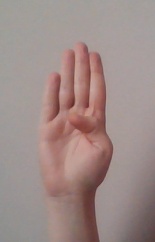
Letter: kaaf